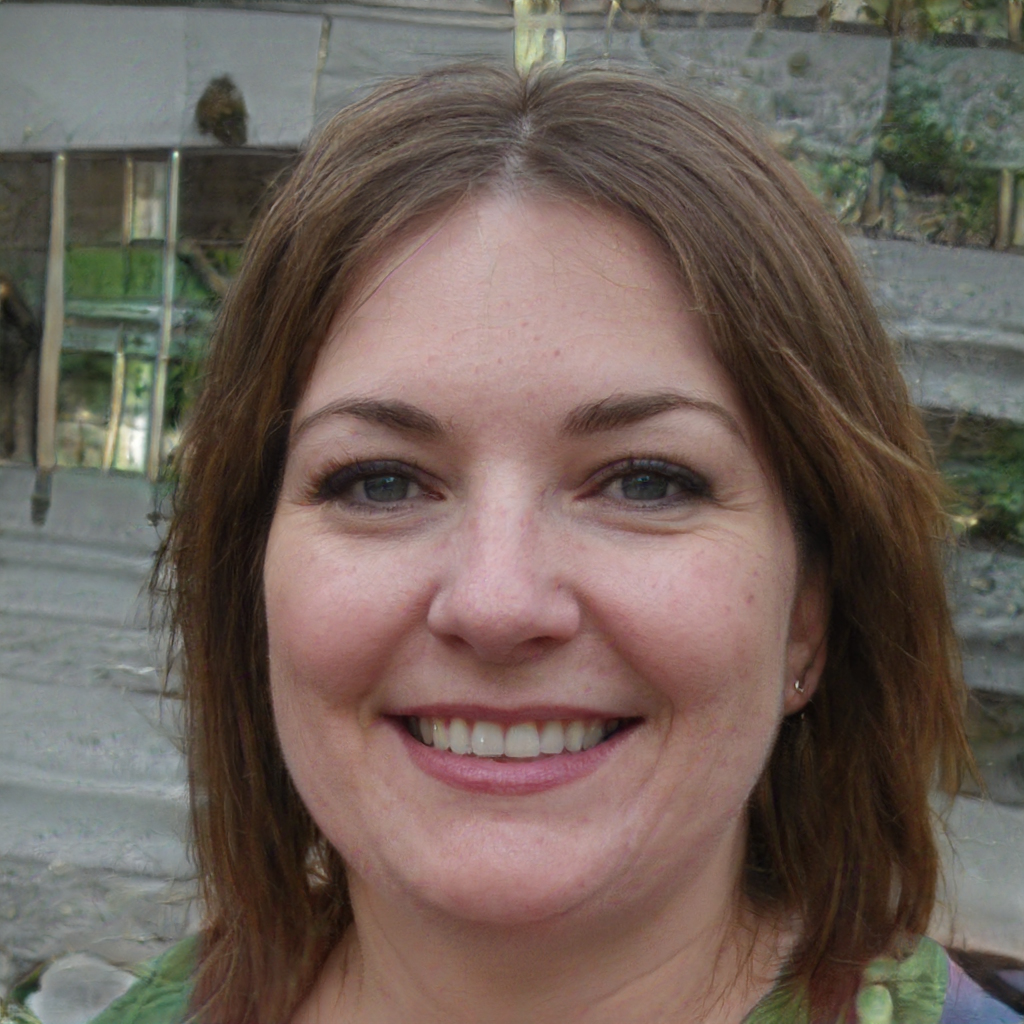
Portrait style: Real Portrait